Myles Fenton

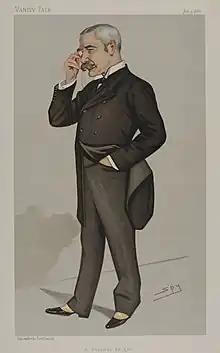
Fenton by "Spy" in "Vanity Fair", 1890

Sir Myles Fenton (1830 – 14 March 1918) was general manager of the Metropolitan Railway and the South-Eastern Railway, and a Justice of the Peace in Westmorland.